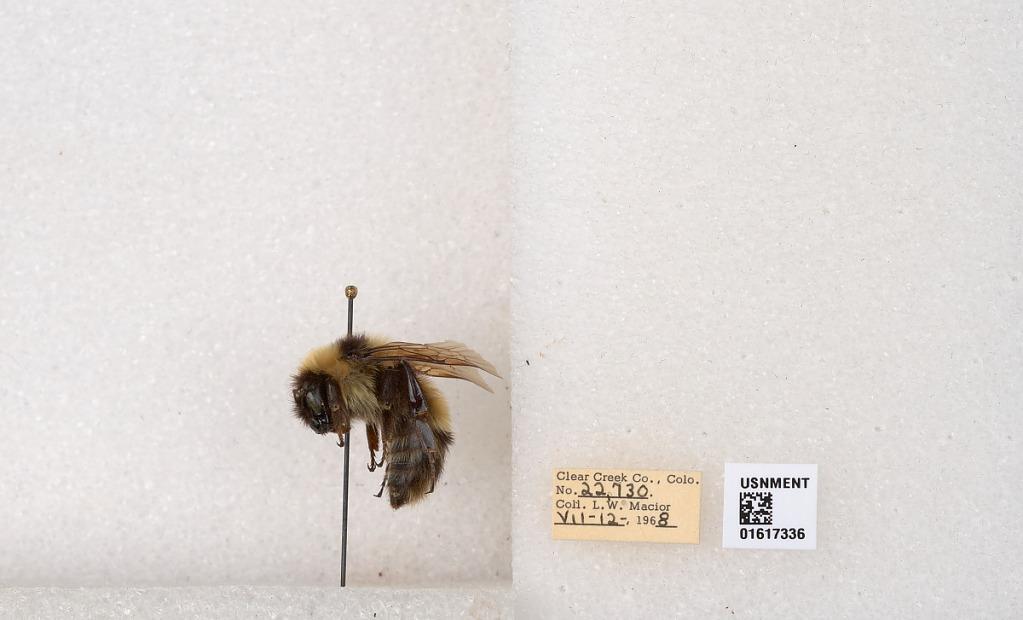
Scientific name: Bombus kirbyellus
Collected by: L. Macior
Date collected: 1968-7-12
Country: United States
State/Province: Colorado
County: Clear Creek
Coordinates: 39.6891, -105.644